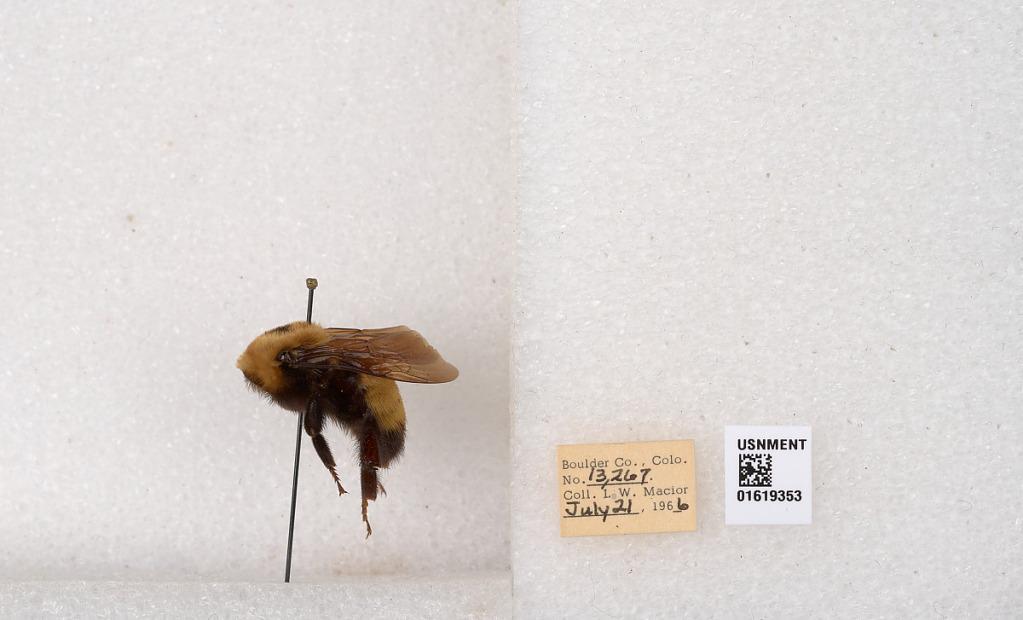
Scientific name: Bombus (Bombus) nevadensis Cresson